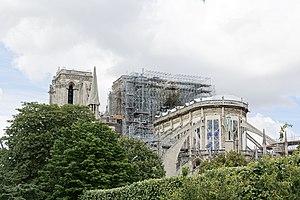
Vue de la cathédrale Notre Dame de Paris.